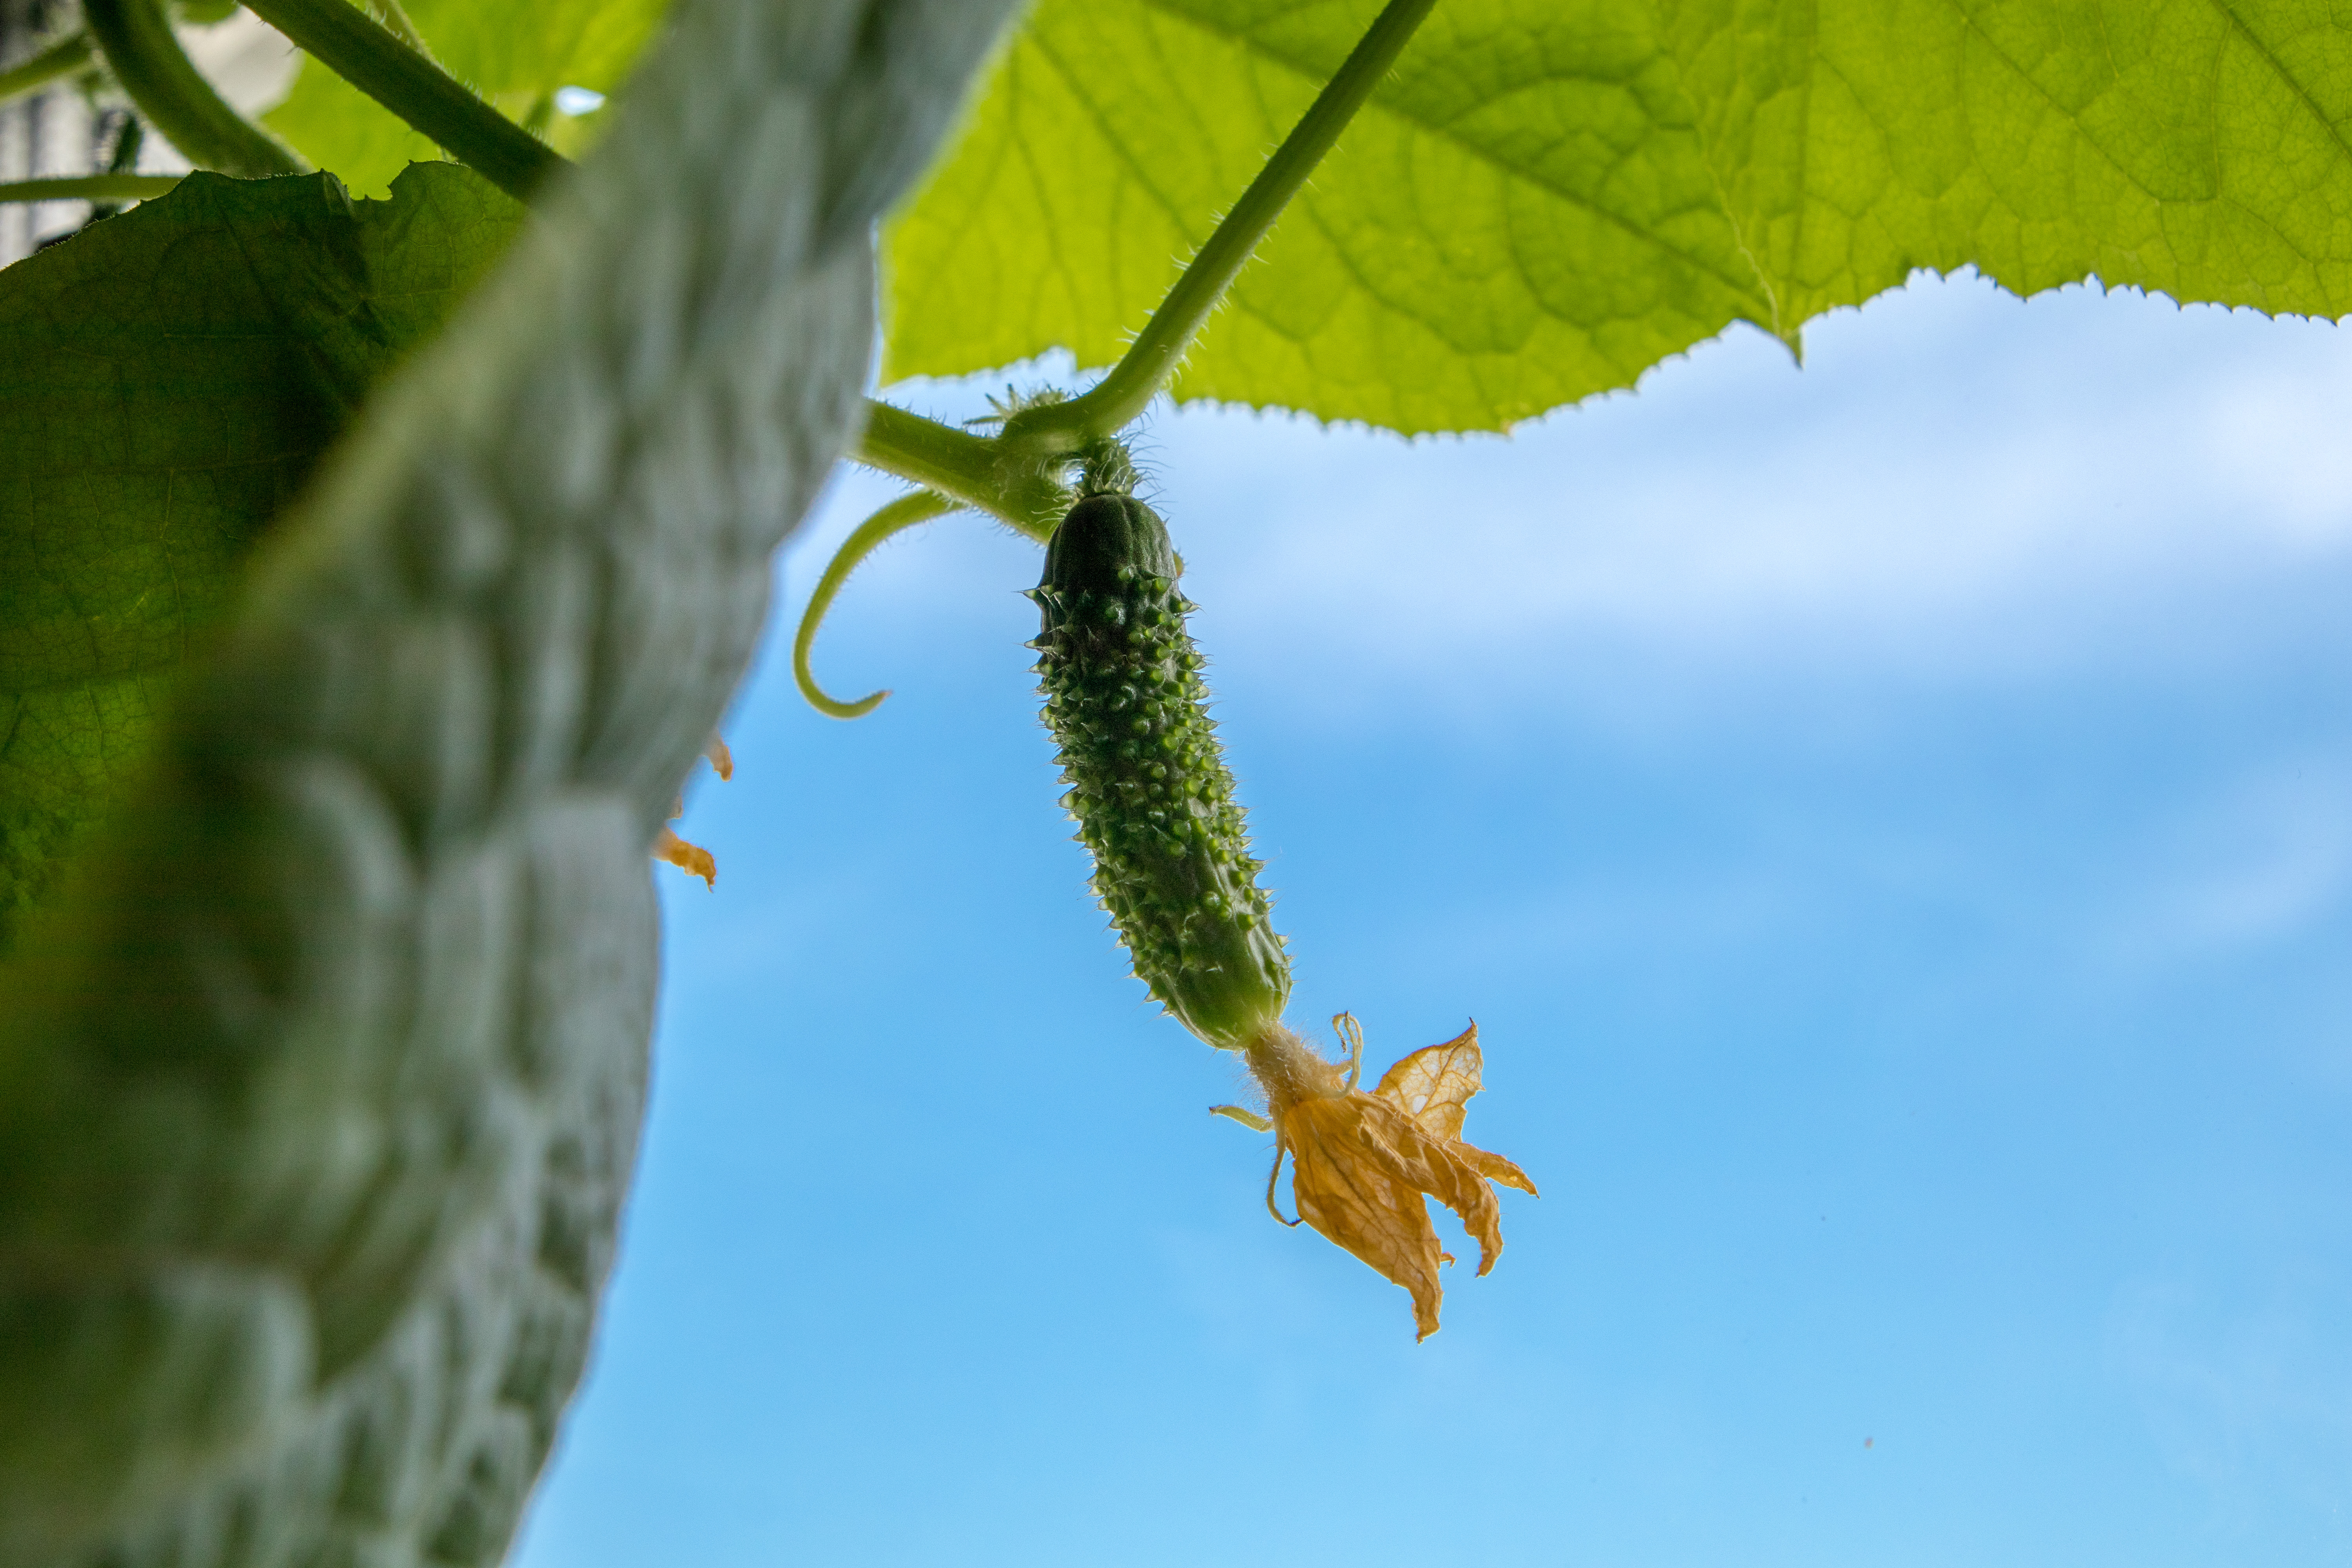
cucumbers, vegetables, food, healthy, fresh, cucumber, leaves, green, nutrition, vitamins, summer, harvest, raw materials, plants, nature, vegetation, daytime, organism, leaf, woody plant, botany, produce, azure, vegetable, fruit, momordica charantia, birch family, plantation, seedless fruit, gourd, fruit tree, macro photography